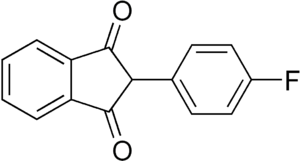
Les anti-vitamine K ou AVK forment une classe d'anticoagulants. Ils réduisent la coagulation du sang en inhibant l'action de la vitamine K.
La fluindione fait partie des dérivés de l'indane-dione. C'est un anticoagulant qui fonctionne comme antagoniste de la vitamine K.